Question: Please indicate a possible affordance area of the glove that can be used for holding a baseball bat.
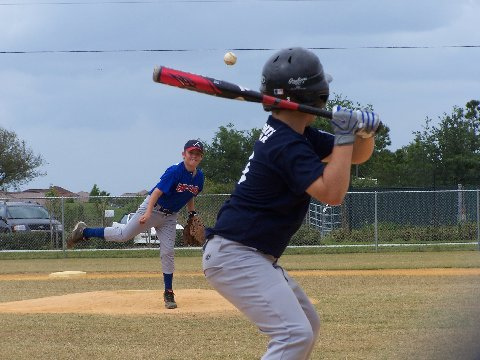
Answer: [325.5, 98, 381.5, 138]